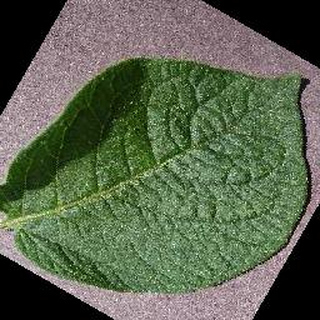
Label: healthy_potato